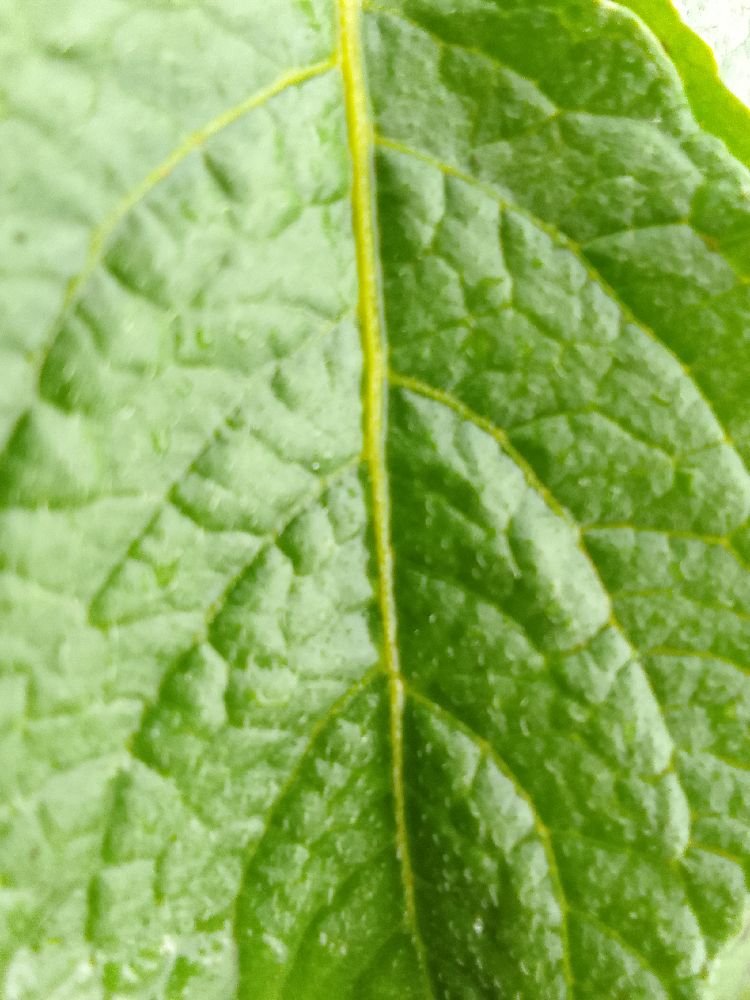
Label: Healthy